Toyota Wish

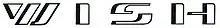
Toyota Wish logo

The Wish was developed under code name "760N" by the team, led by chief engineer named Takeshi Yoshida and was introduced to the public for the first time at Tokyo Motor Show in October 2002 (Commercial vehicles & welcab show) and then launched in Japan in January 2003, under a massive publicity campaign with Japanese singer Hikaru Utada. The television commercial features her song Colors, which coincides with the launch of her new CD single. The car was marketed under the "Wish Comes True" slogan.